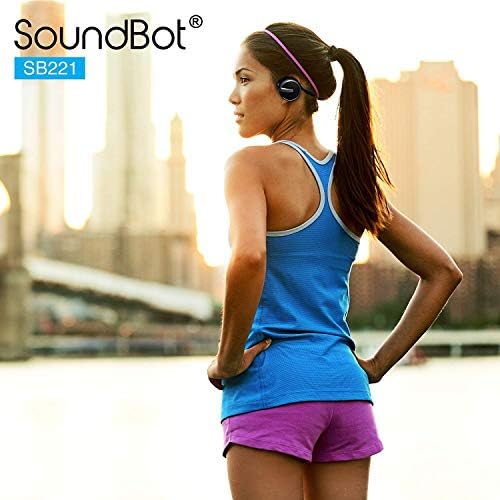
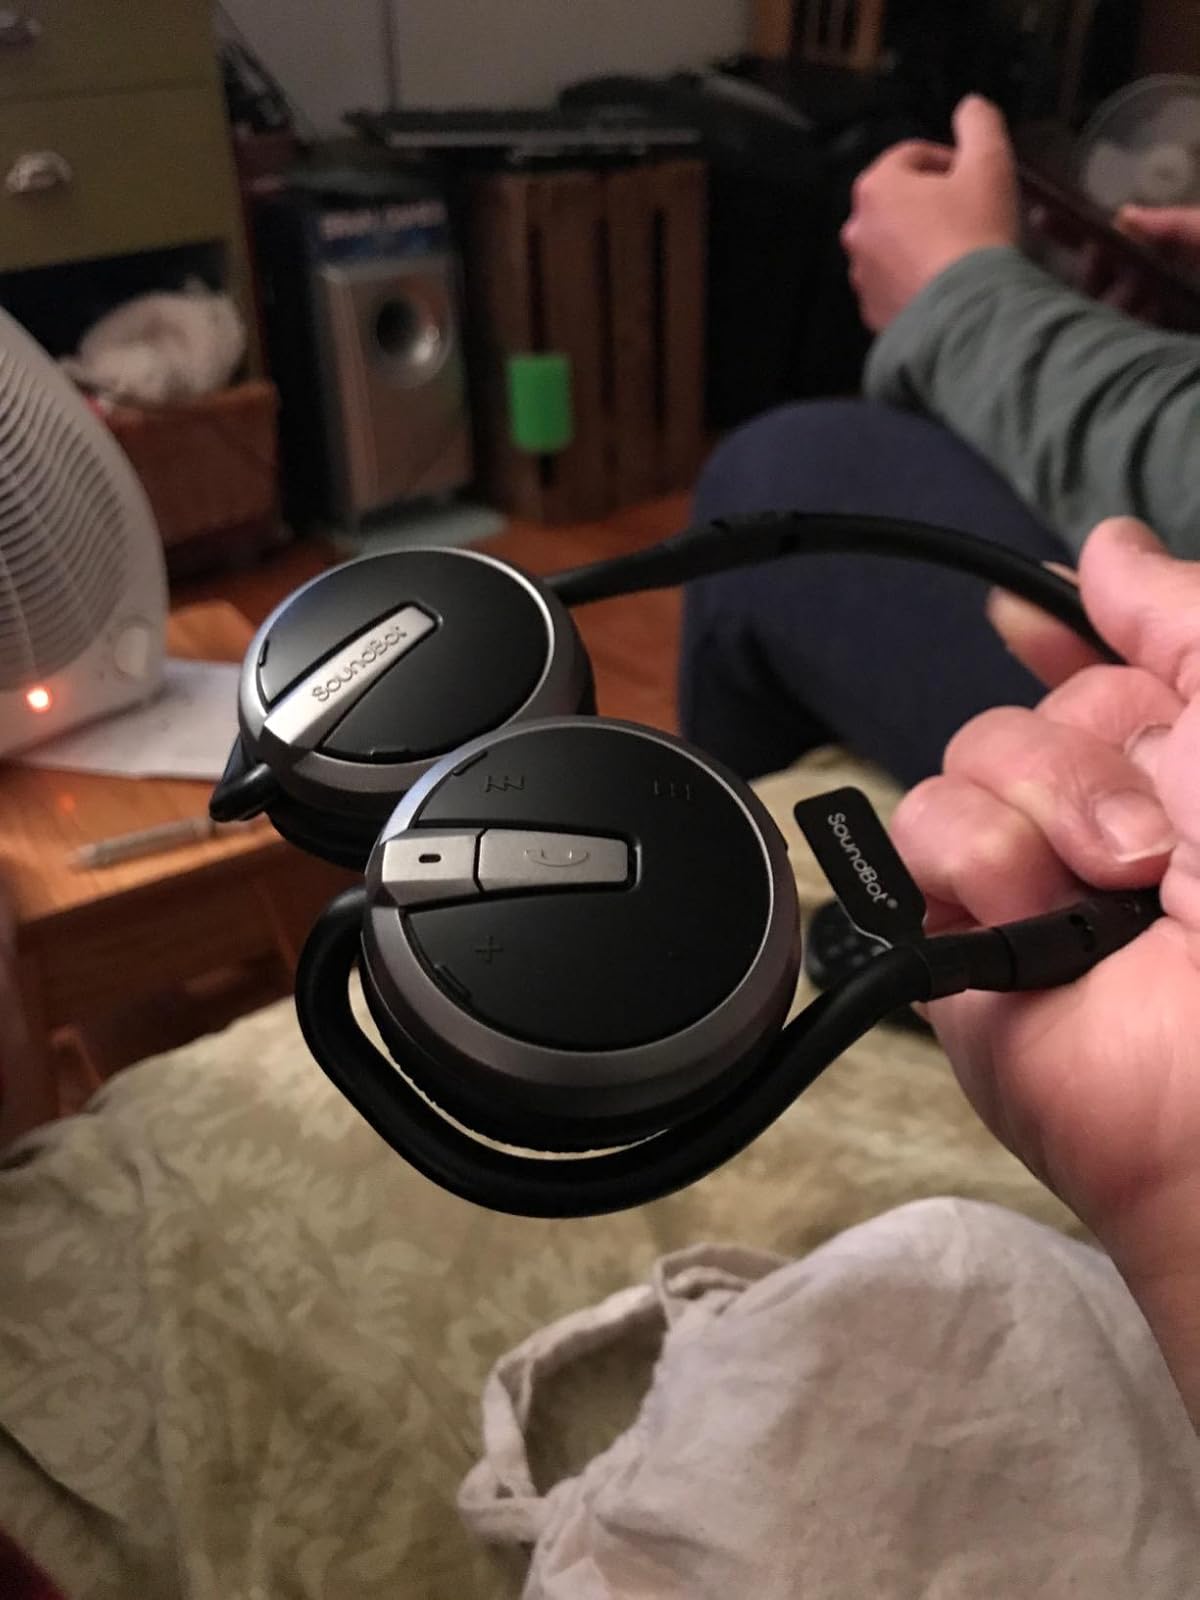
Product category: headphones
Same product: yes